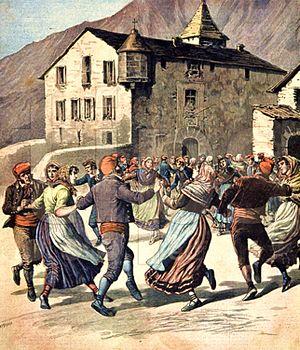
Farandole catalane à Andorre
La farandole est une danse traditionnelle, considérée comme la plus ancienne des danses ainsi que comme la plus caractéristique et la plus représentative de la Provence. Si son nom n'est attesté qu'à partir du XVIIIᵉ siècle, elle a été représentée depuis la préhistoire par des gravures rupestres puis au cours de l'Antiquité sur des céramiques ou des fresques. Danse des rites agraires, elle était à la fois une danse de la vie et de la mort. Elle a intéressé les plus grands compositeurs tels Georges Bizet, Piotr Ilitch Tchaïkovski, Charles Gounod, Vincent d'Indy, Henri Casadesus et Darius Milhaud. Aujourd'hui en Provence, elle est dansée sur les airs joués par les tambourinaires qui l'accompagnent de leurs galoubets et de leurs tambourins. Sa popularité l'a faite entrer dans la crèche et elle est l'un des éléments les plus caractéristiques de la tradition provençale.